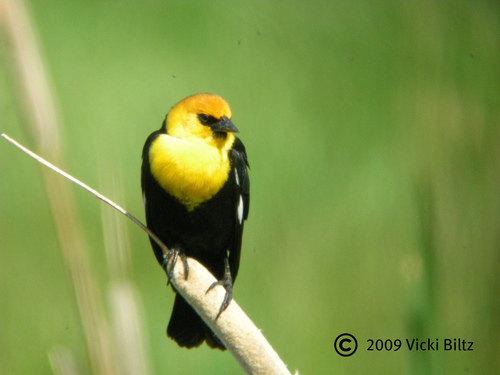
this bird is black and yellow, he's perched on a reed. he has a yellow head and chest, and a black body and beak. his talons look very sharp.
this is a black and yellow bird with a black eyepatch and short pointed bill.
this is a black bird with a yellow head and breast.
the bird has a black belly and wings with a yellow chest and head.
this bird has a black belly, yellow breast and crown, with a short pointy bill.
this bird has a black body, feet, and beak, with a yellow head and breast.
this bird has wings that are black and has a yellow belly
this bird has a yellow heada and breast in bright contrast to the jet-black wings, beak, and underside.
this bird has a yellow face and neck with a black belly.
this bird has wings that are black and has a yellow chest
Species: Yellow Headed Blackbird